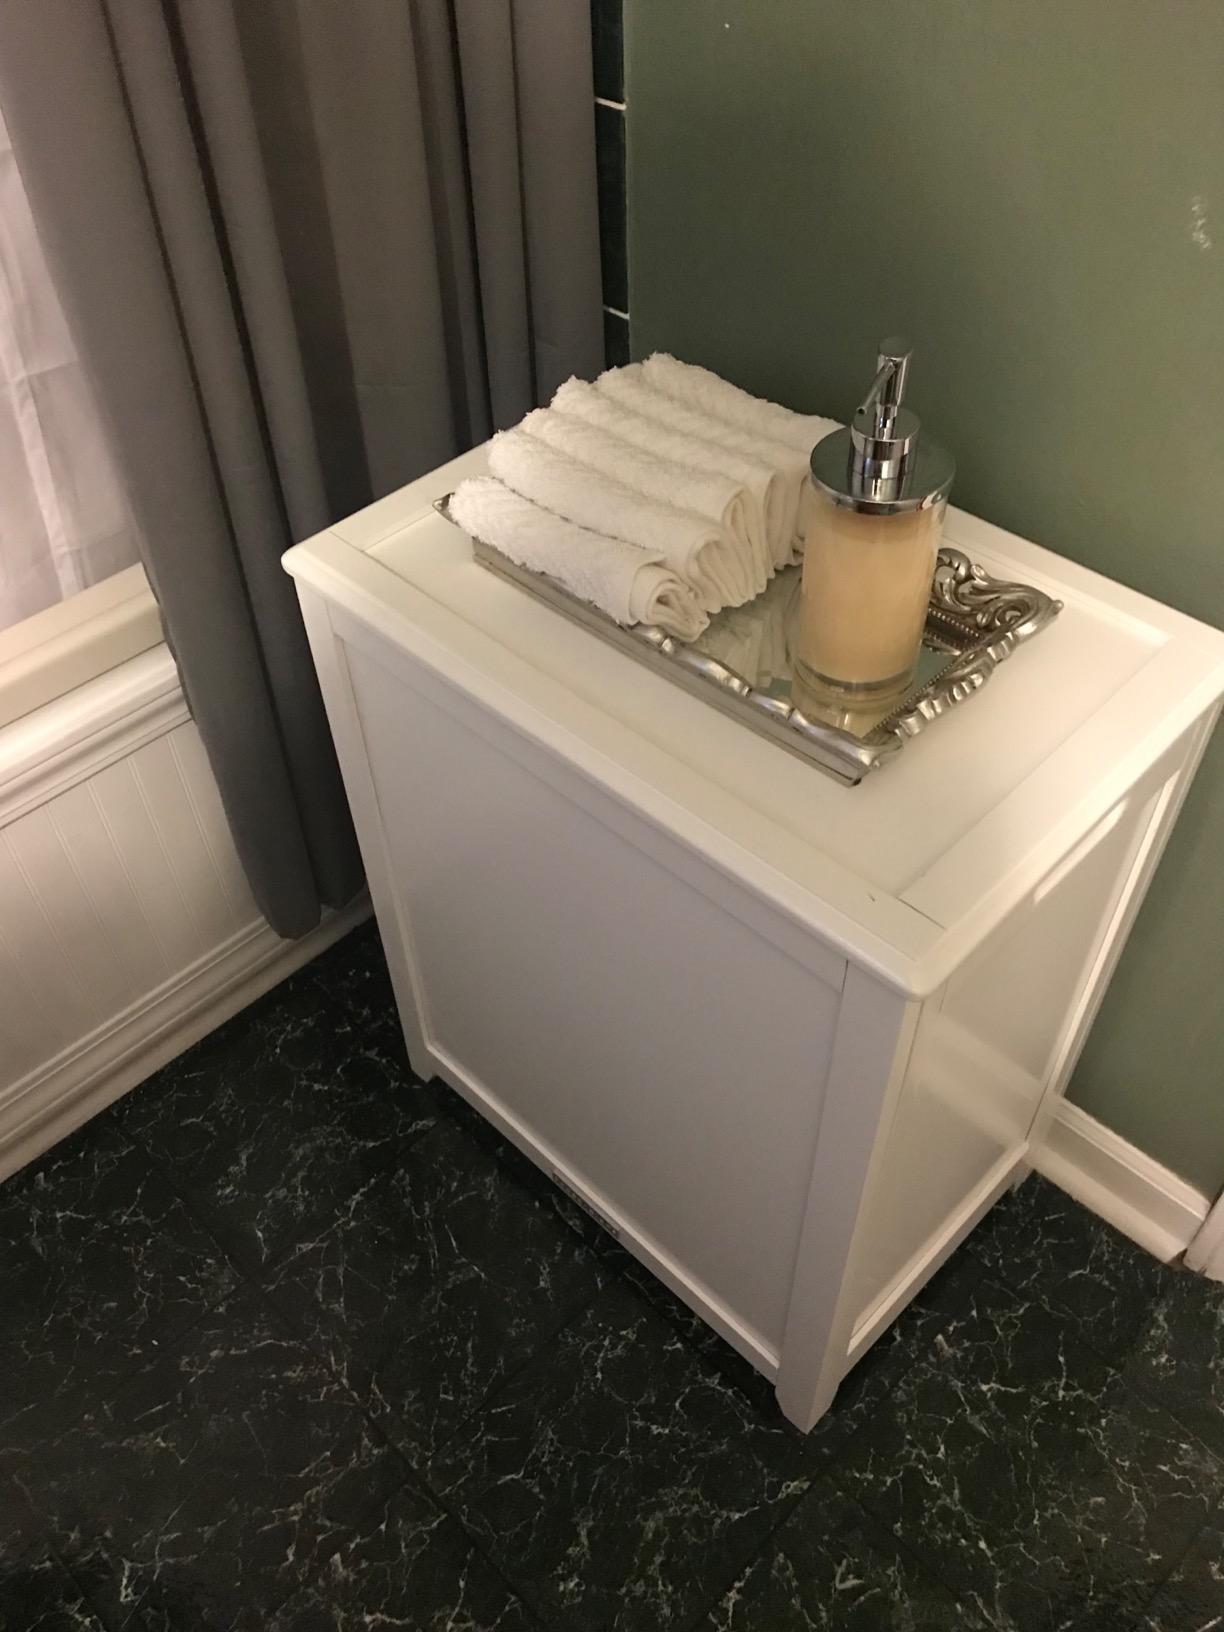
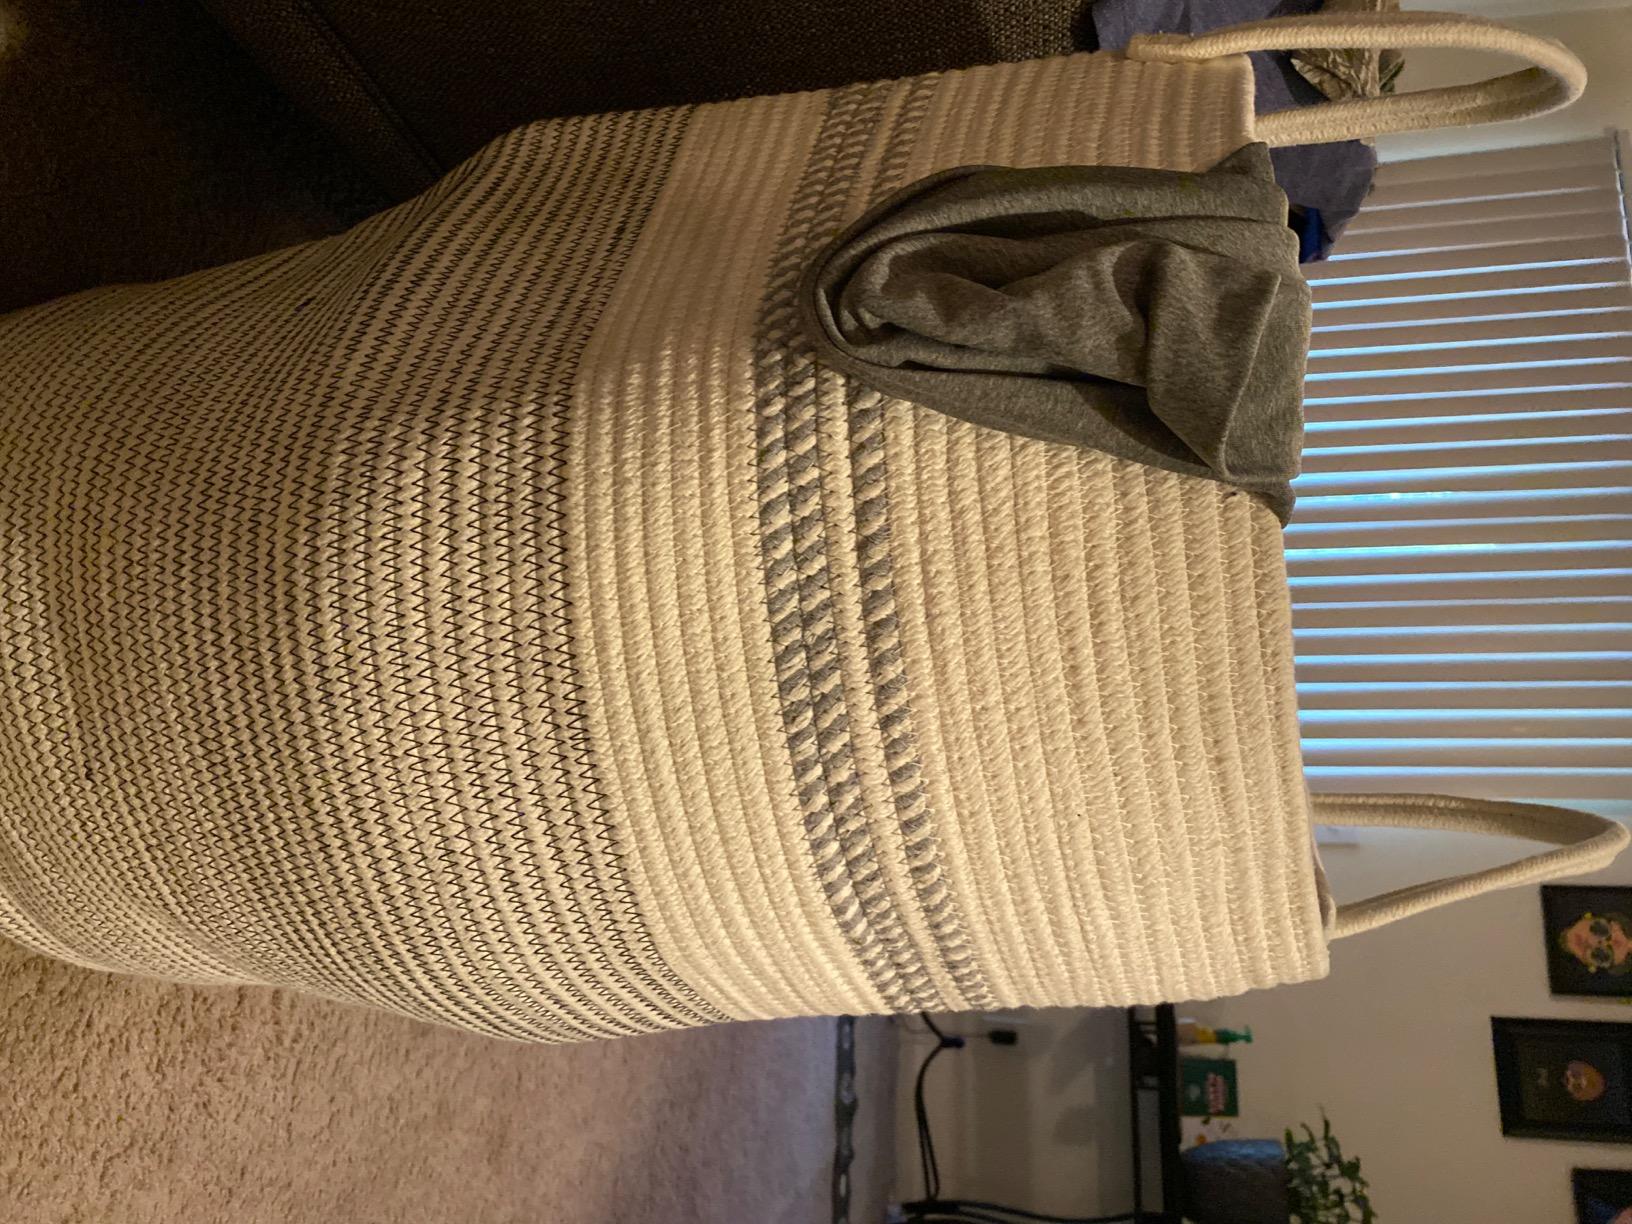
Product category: items_hamper
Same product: no